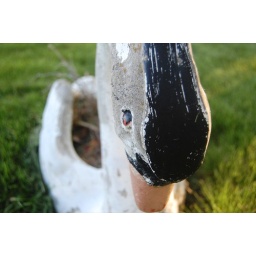
Weathered old flower pot in the shape of a swan